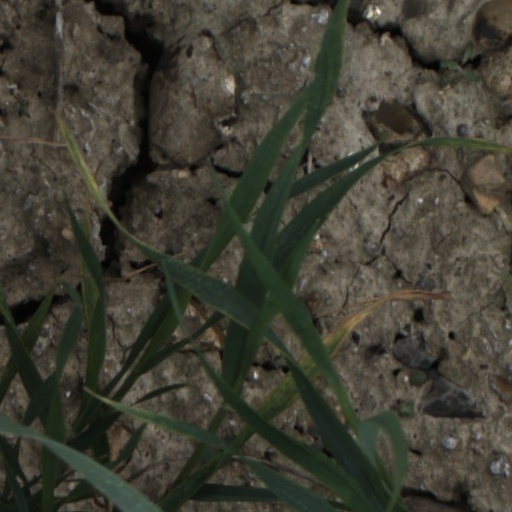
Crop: wheat